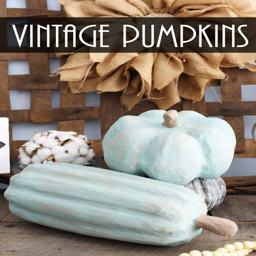
make these vintage pumpkins in minutes with a super simple technique !